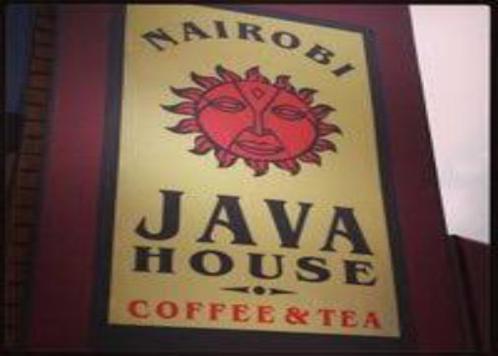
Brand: nairobi java house
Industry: Food